History of the United States Navy

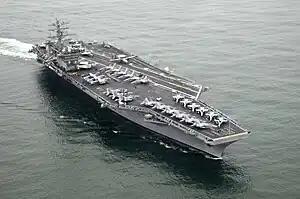
Supercarrier USS "Nimitz"

When United States agents discovered that the German merchant ship "Ypiranga" was carrying illegal arms to Mexico, President Wilson ordered the Navy to stop the ship from docking at the port of Veracruz. On April 21, 1914, a naval infantry brigade of 2,500 seamen, alongside a 1,300 man Marine Corps brigade, occupied Veracruz. During the battle, the naval brigade—which used outdated massed infantry tactics—proved less adept at urban combat than the marine brigade, which had embraced small unit tactics. This, combined with the unacceptability of risking increasingly valuable naval technical specialists in ground combat, resulted in Veracruz being the last large-scale use of U.S. sailors as landing infantry, leaving the Marine Corps to conduct amphibious assaults.